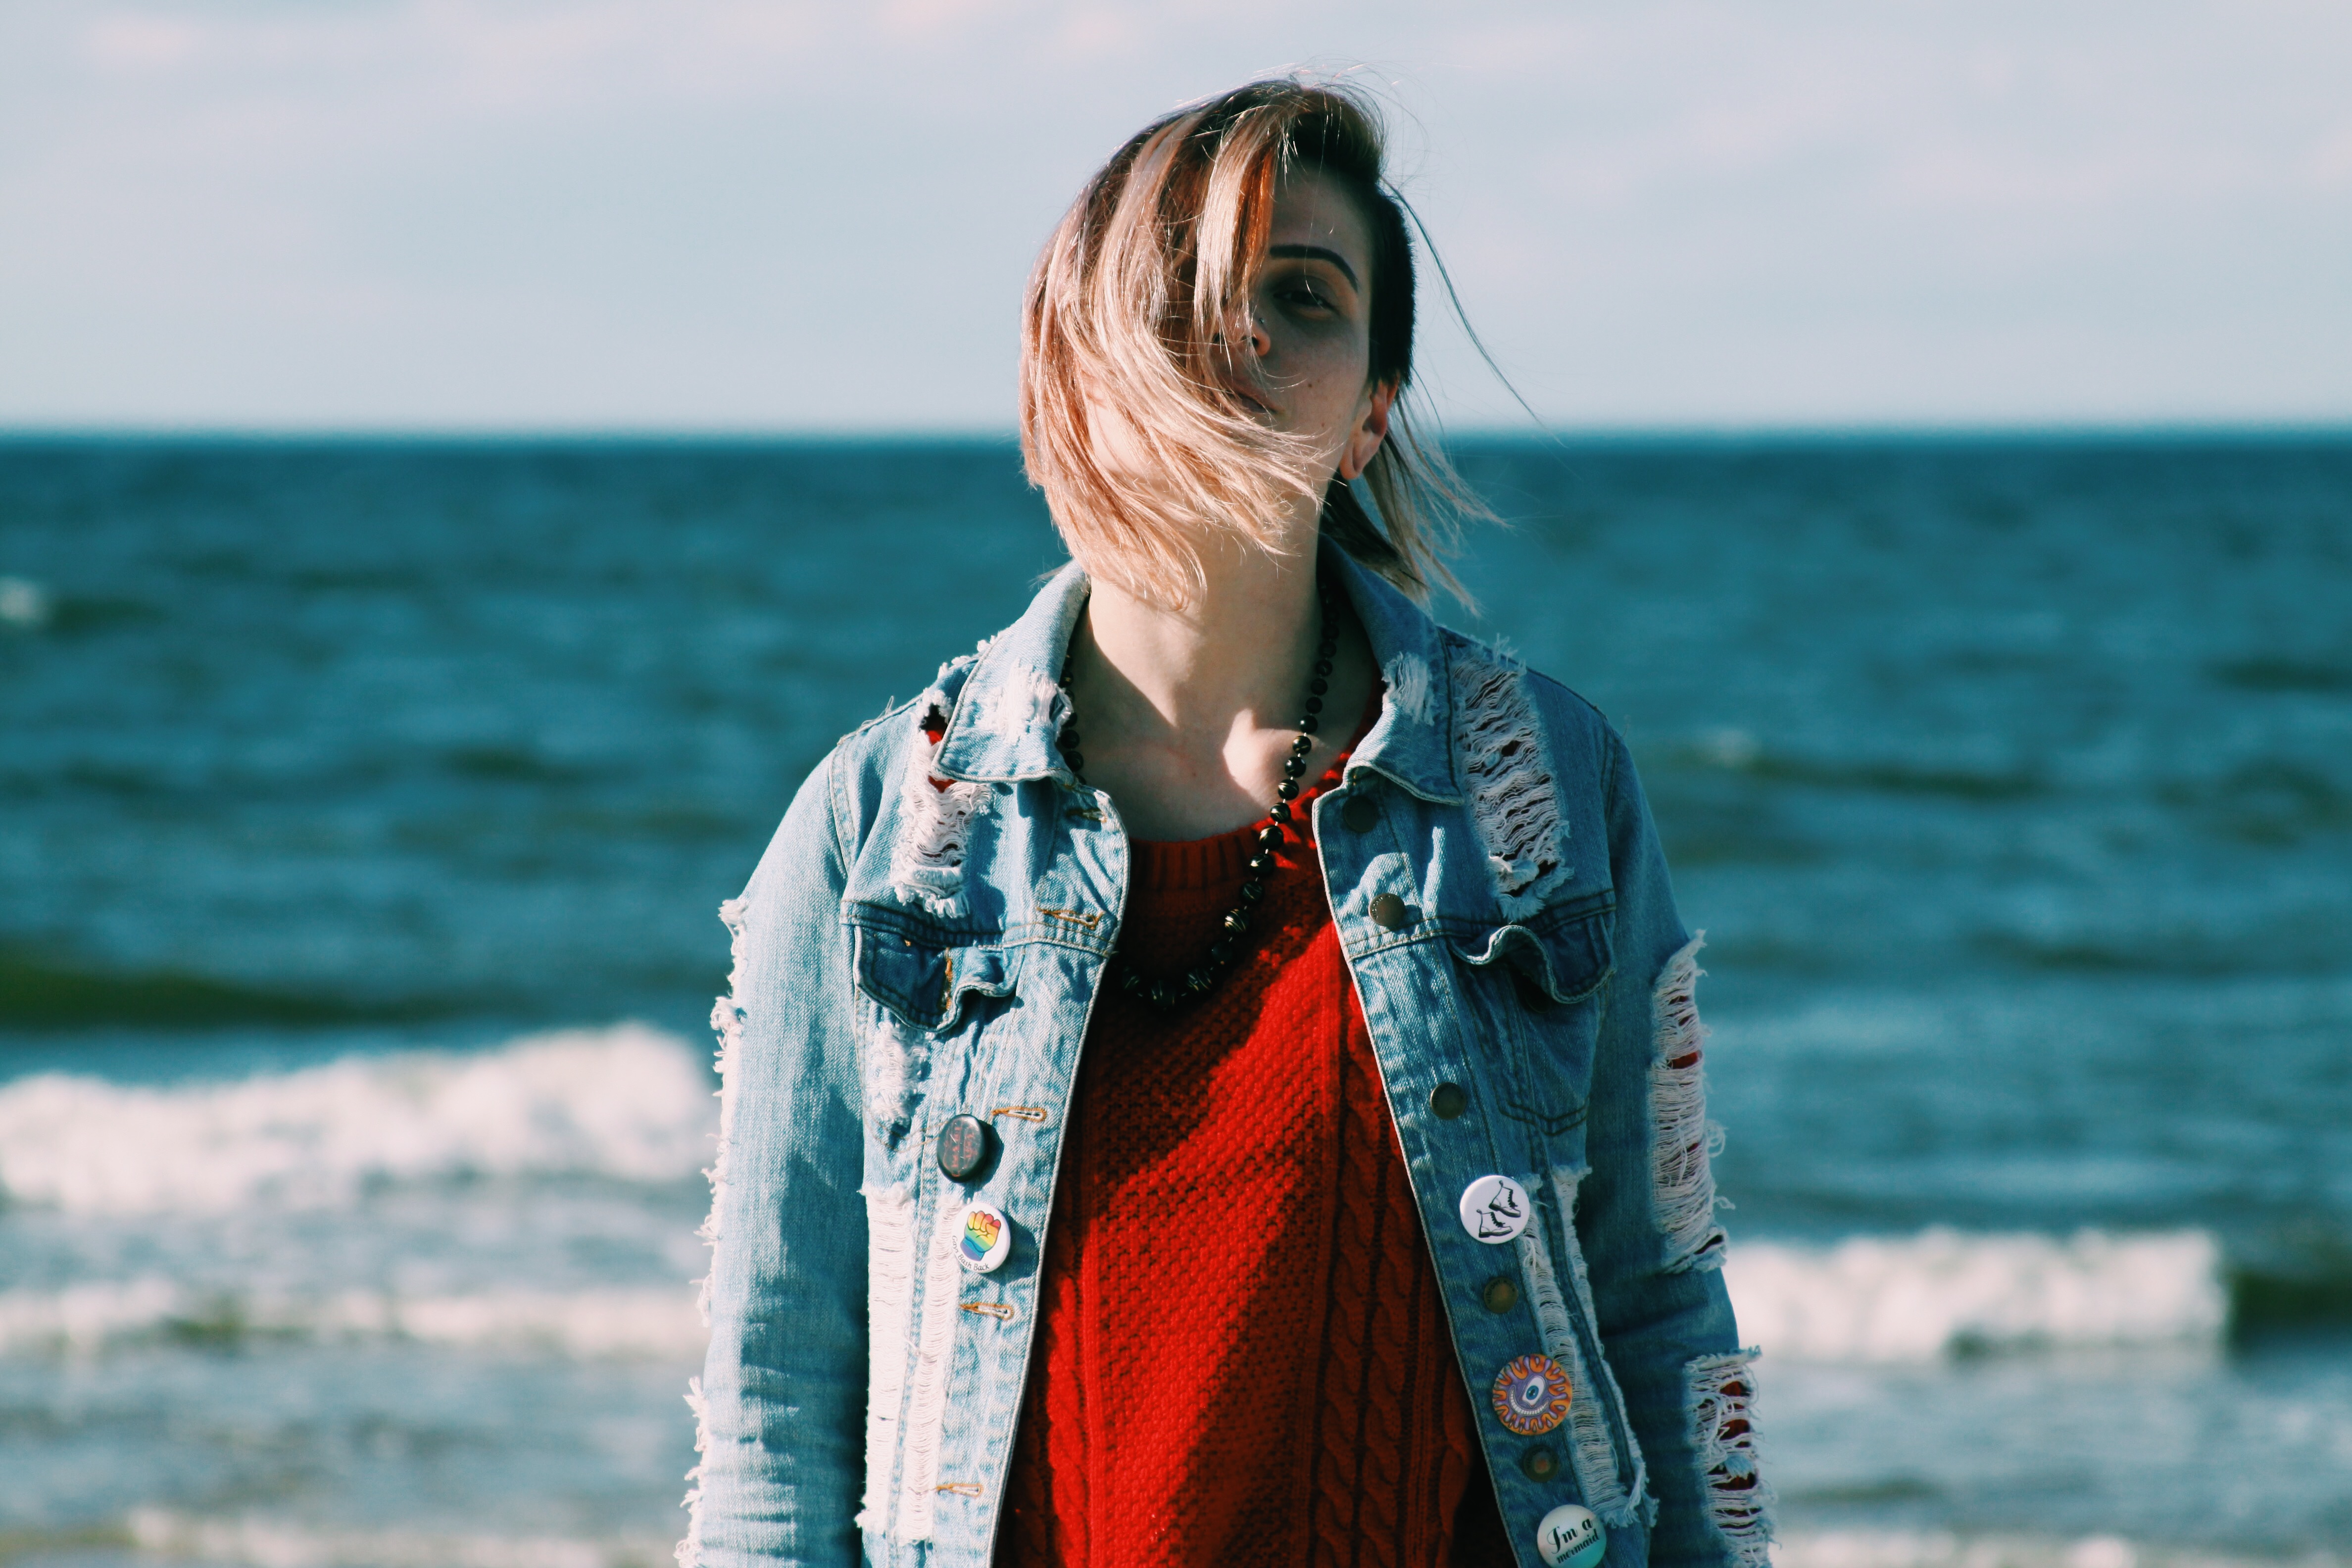
beach, sea, water, ocean, person, girl, woman, model, spring, fashion, blue, clothing, season, dress, photograph, beauty, photo shoot